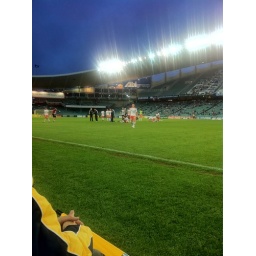
Got the best seat in the house WOOP!